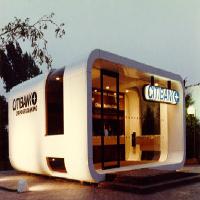
Weather: cloudy or overcast